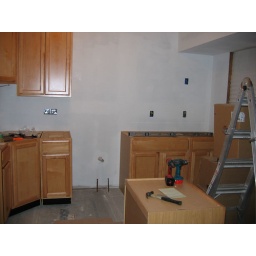
The pipes in the wall are where the sink cabinet is supposed to be...then the dishwasher will be next to that.